Franco Lobos

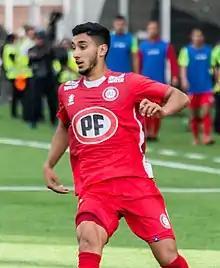
Lobos with Unión La Calera in 2019.

César Franco Lobos Asman (born 22 February 1999), known as Franco Lobos, is a Chilean footballer who plays as a forward for Unión La Calera.